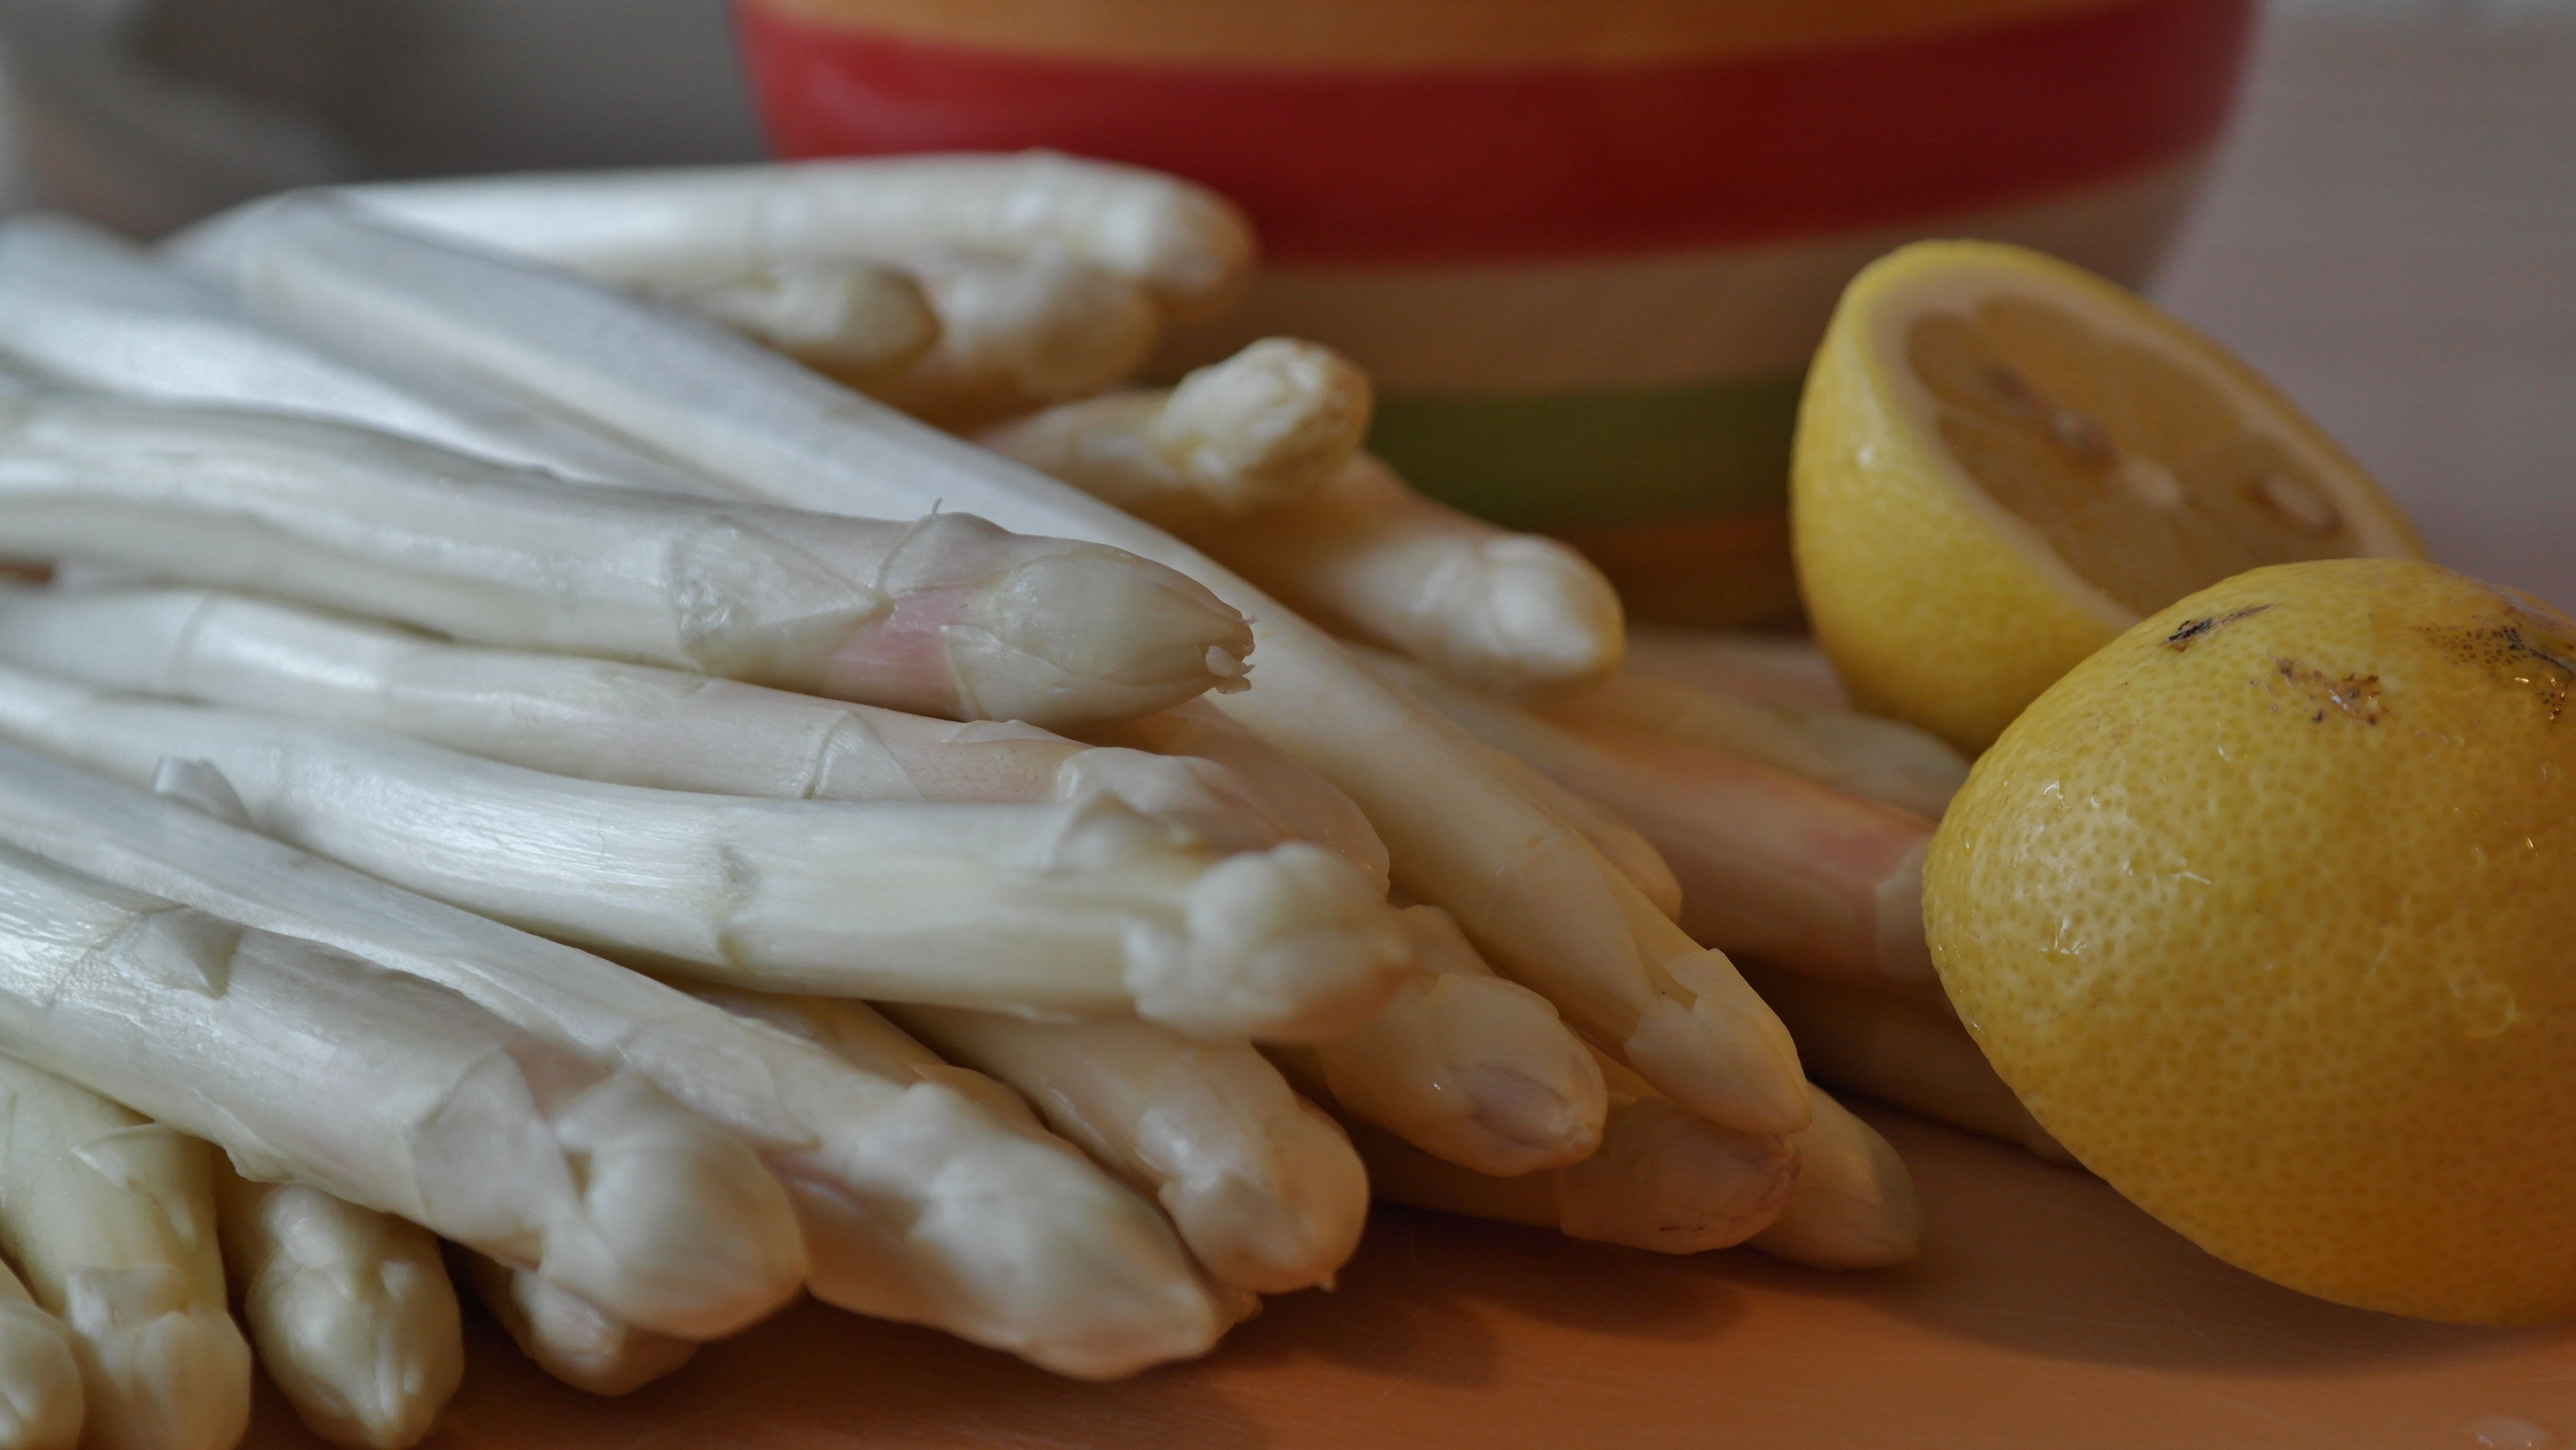
plant, fruit, dish, food, produce, vegetable, seafood, market, garden, healthy, eat, nutrition, vegetables, asparagus, farmers local market, flowering plant, vegetable market, asparagus time, land plant